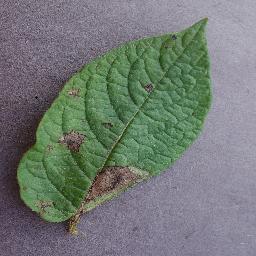
Label: Potato___Late_blight